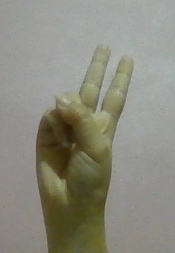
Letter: taa